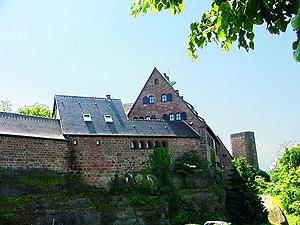
Vue du centre de vacances installé au château de Hunebourg et restes du Donjon. Cliché pris le 13 juin 2006 par Hubert Laroche.
Le titre de duc de Feltre et de l'Empire a été créé le 15 août 1809 par Napoléon Iᵉʳ au profit de Henri Jacques Guillaume Clarke, comte d'Hunebourg et de l'Empire, ministre de la Guerre.
Henri-Jacques-Guillaume Clarke, né le 17 octobre 1765 à Landrecies, mort le 28 octobre 1818 à Neuwiller-lès-Saverne, est un général français de la Révolution et de l’Empire, ministre de la Guerre de Napoléon Iᵉʳ, fait comte d'Hunebourg et comte de l'Empire, puis duc de Feltre.
Cet article recense de manière non exhaustive les châteaux, maisons fortes, mottes castrales, situés dans le département français du Bas-Rhin. Il est fait état des inscriptions et classements au titre des monuments historiques.
Le château de Hunebourg est situé à l’ouest de Neuwiller-lès-Saverne dans le Bas-Rhin. Actuellement, le site du château se trouve sur un rocher gréseux à 425 mètres d'altitude. Il est accessible depuis la vallée de la Zinsel. Les comtes de Hunebourg, très probablement issus des comtes de Dabo-Metz, c'est-à-dire des Folmar de Bliesgau-Metz-Lunéville par les hommes et des Eguisheim-Dabo comtes du Nordgau par les femmes, sont cités au début du XIIᵉ dans des documents qui signalent l'existence du château et des deux premiers comtes Theoderic et Folmar. Les sires de Hunebourg qui possèdent le château jusqu'en 1225, sont des avoués des abbayes de Neuwiller et de Honau.
Le sentier de grande randonnée 531 est avec le GR 53 le parcours le plus alsacien des sept sentiers de grande randonnée du massif des Vosges de par le fait qu'il traverse le massif vosgien du nord au sud tout en restant majoritairement dans le Bas-Rhin et le Haut-Rhin. Il suit tout au plus la limite départementale avec les Vosges du col de Bramont au col de Bussang. Il part de Soultz-sous-Forêts pour se terminer à Leymen. Son balisage est un rectangle bleu.